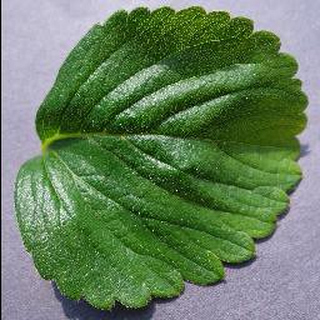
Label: healthy_strawberry